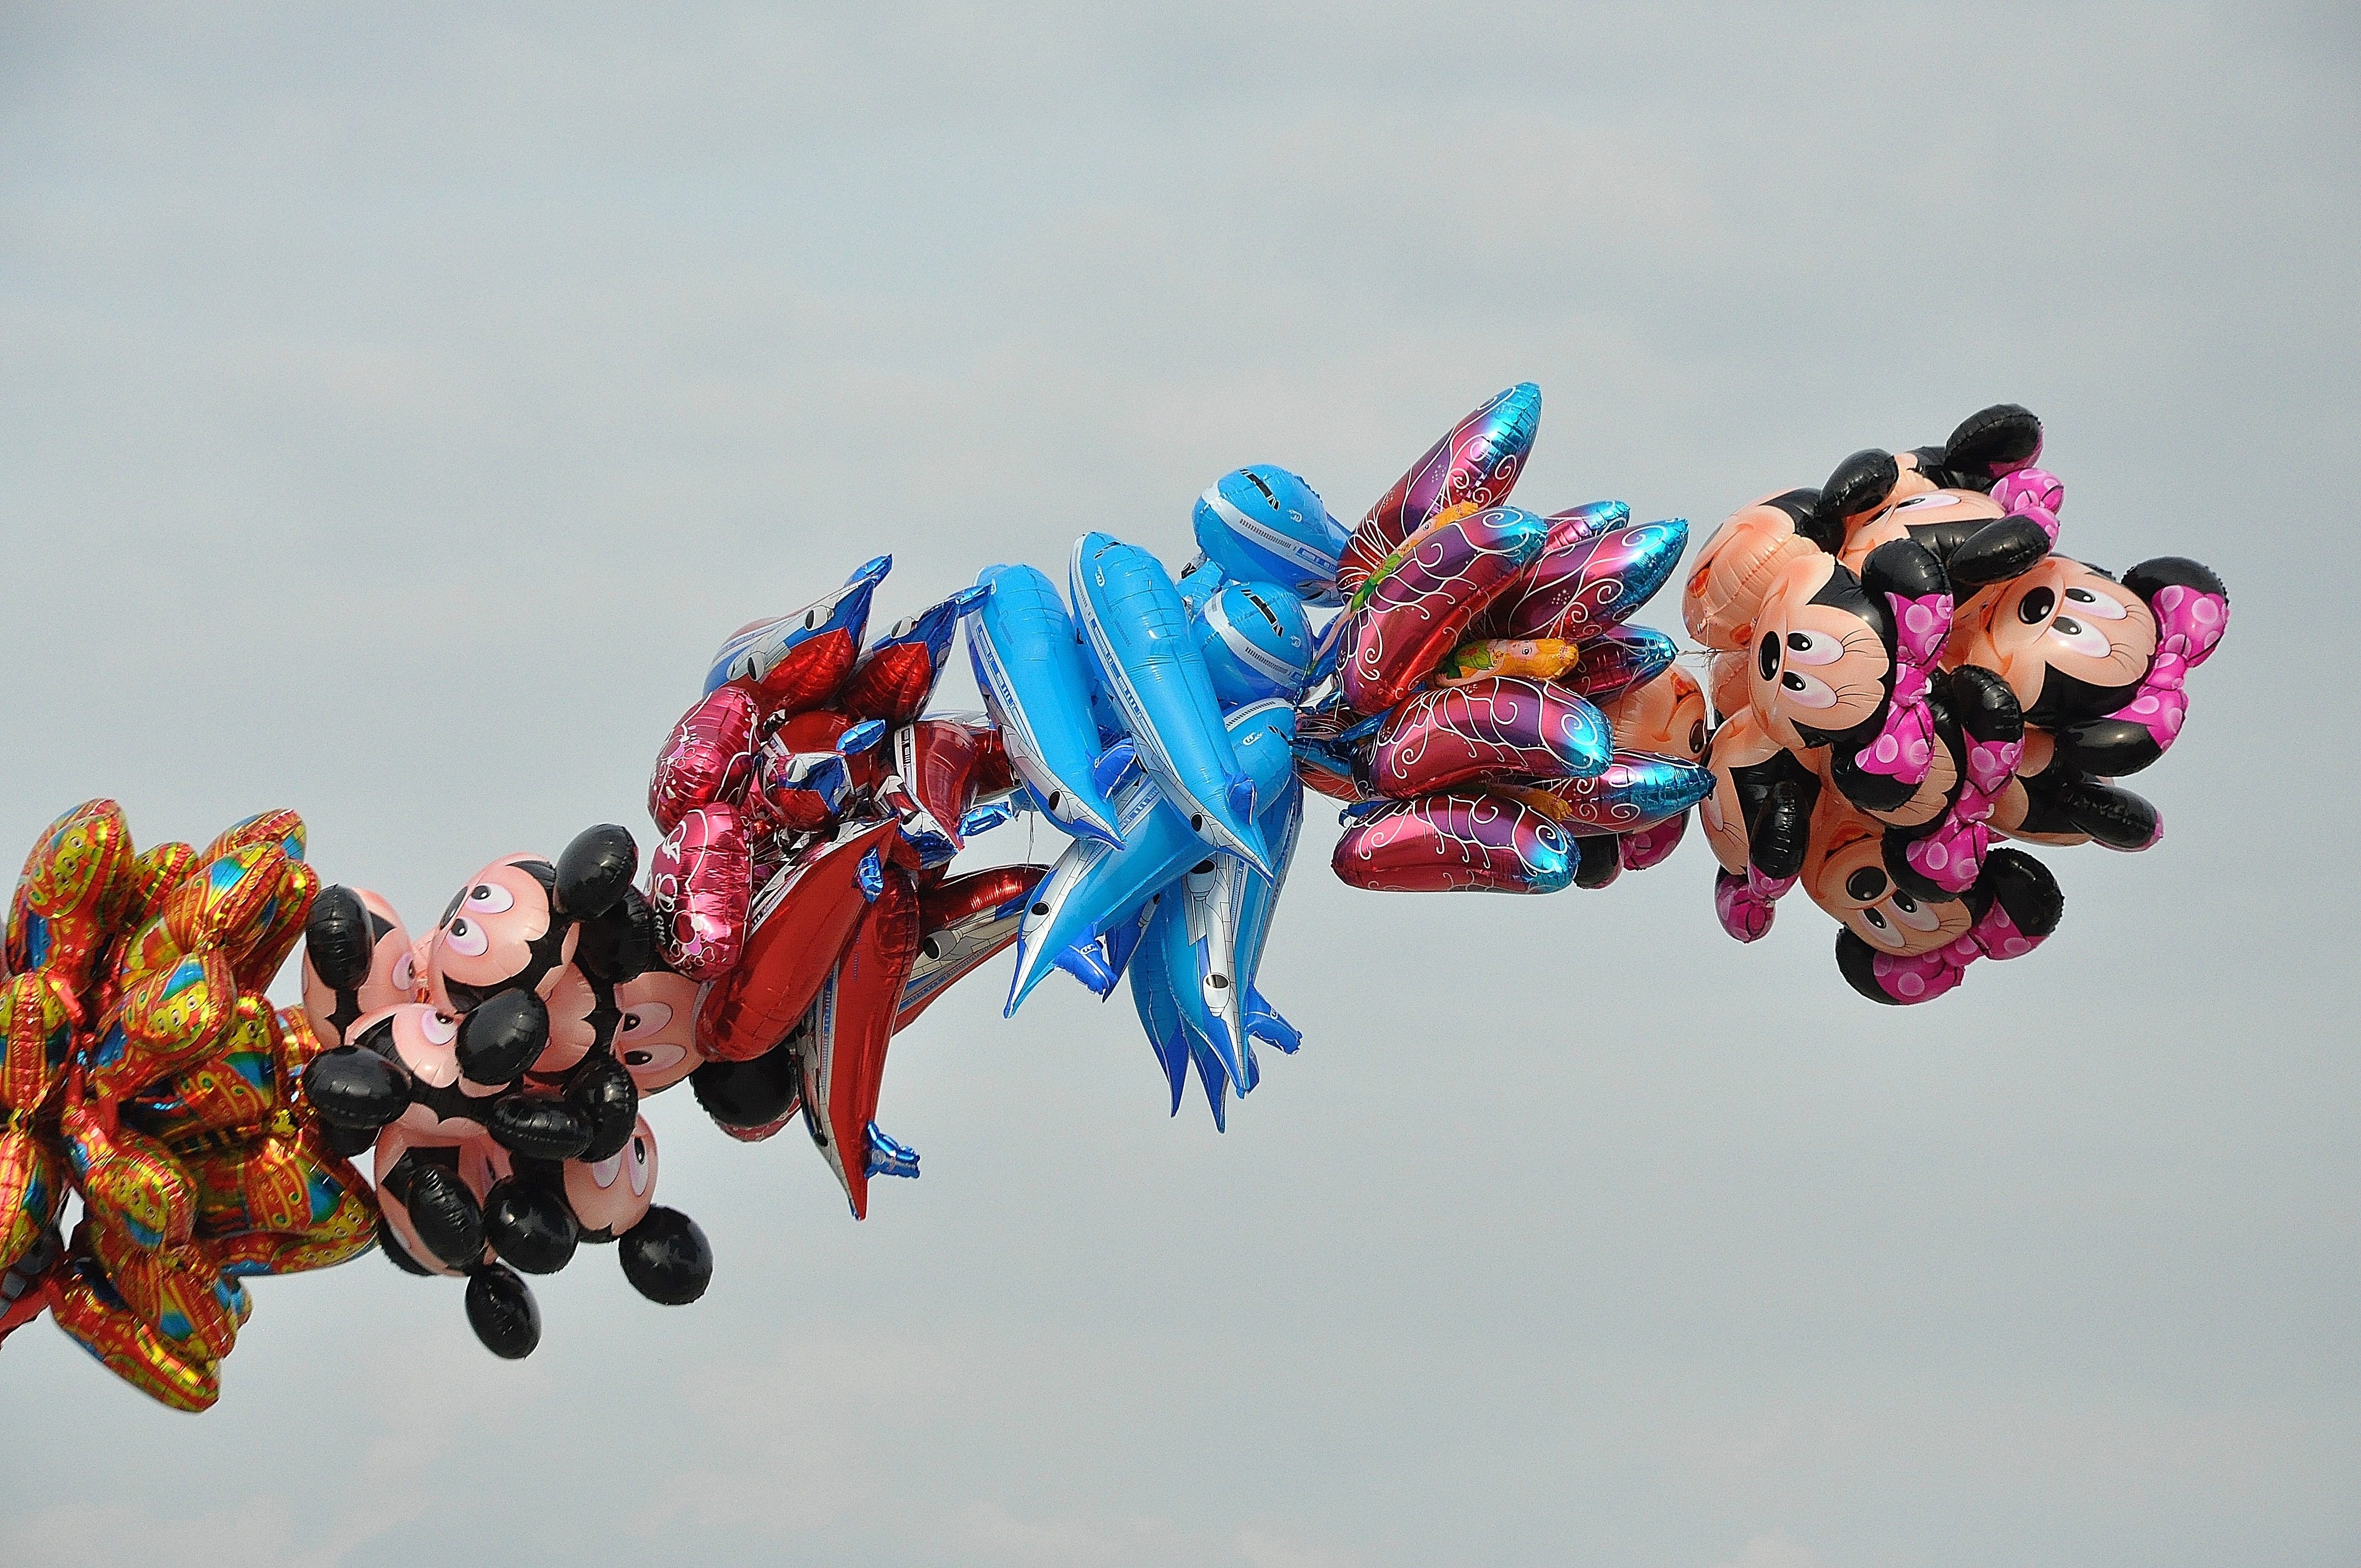
flower, orange, green, red, color, blue, colorful, yellow, toy, art, balloons, screenshot